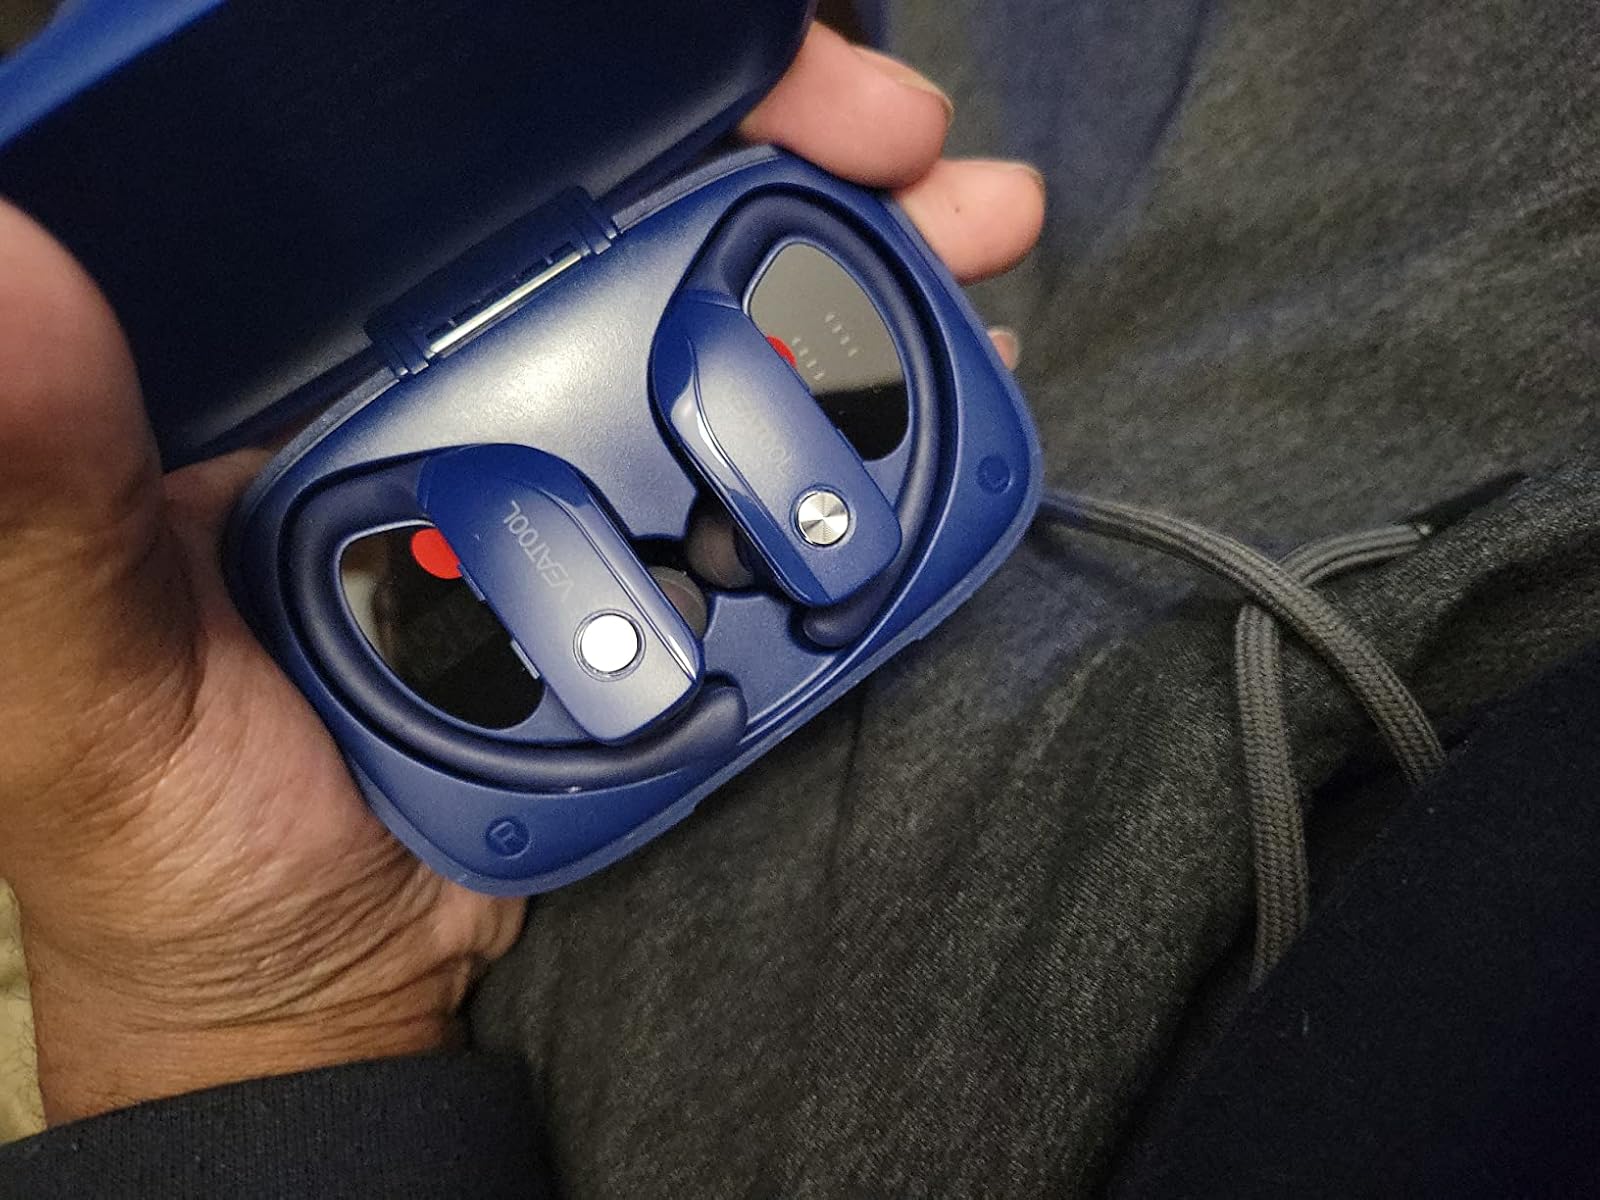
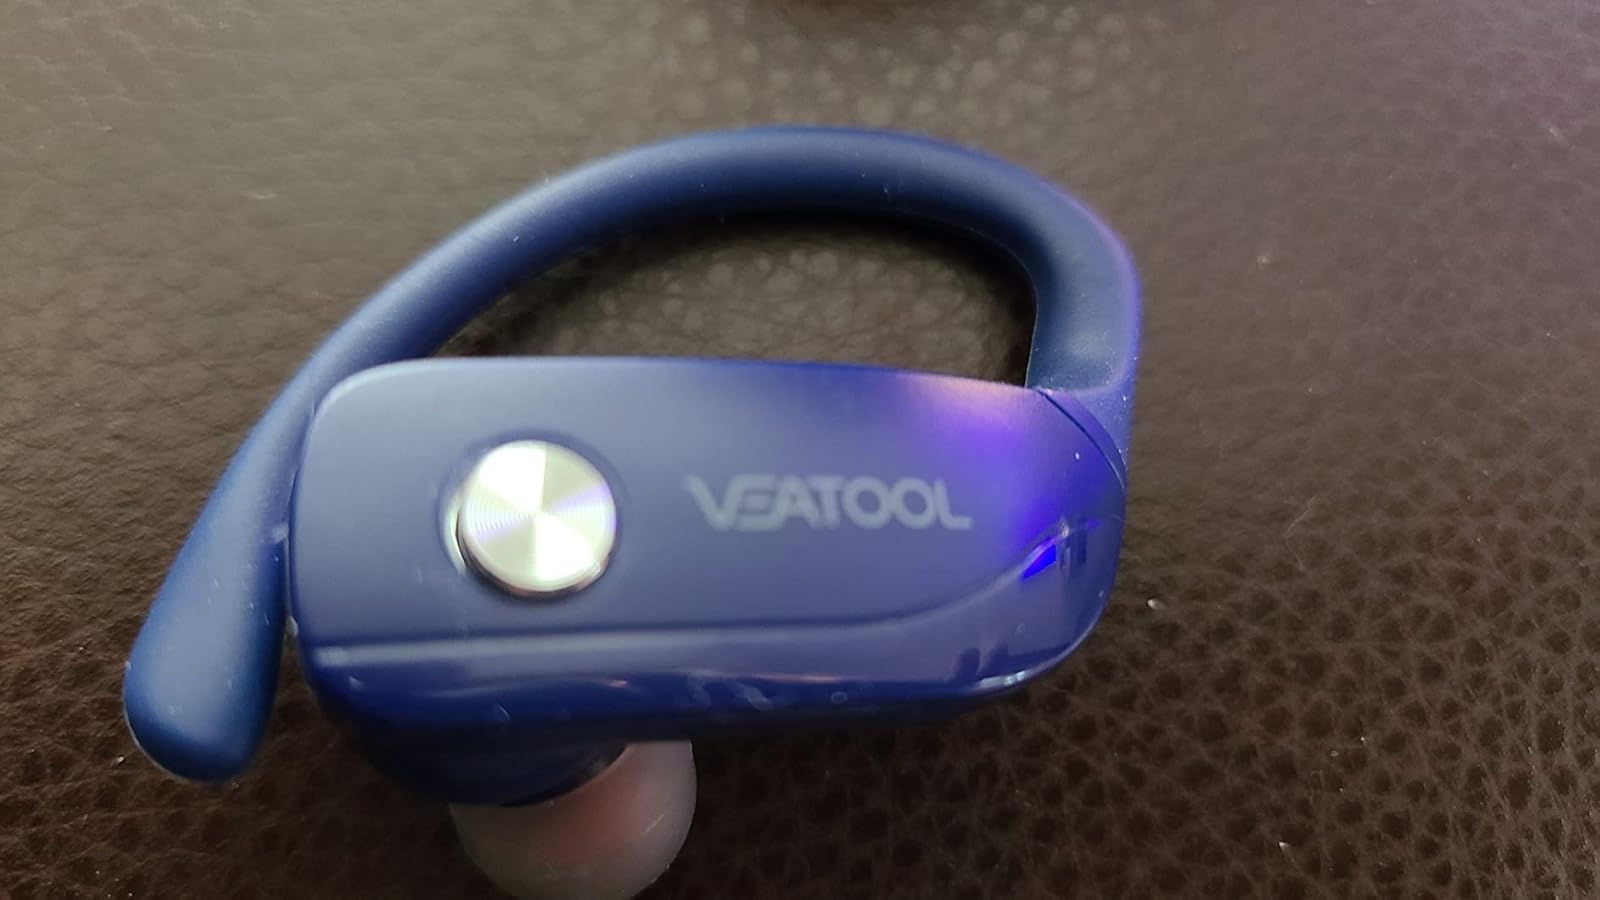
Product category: earbuds
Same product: yes